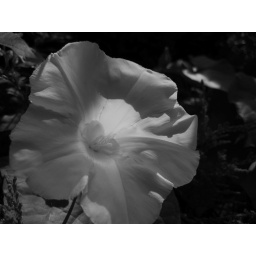
A study in evil in black and white